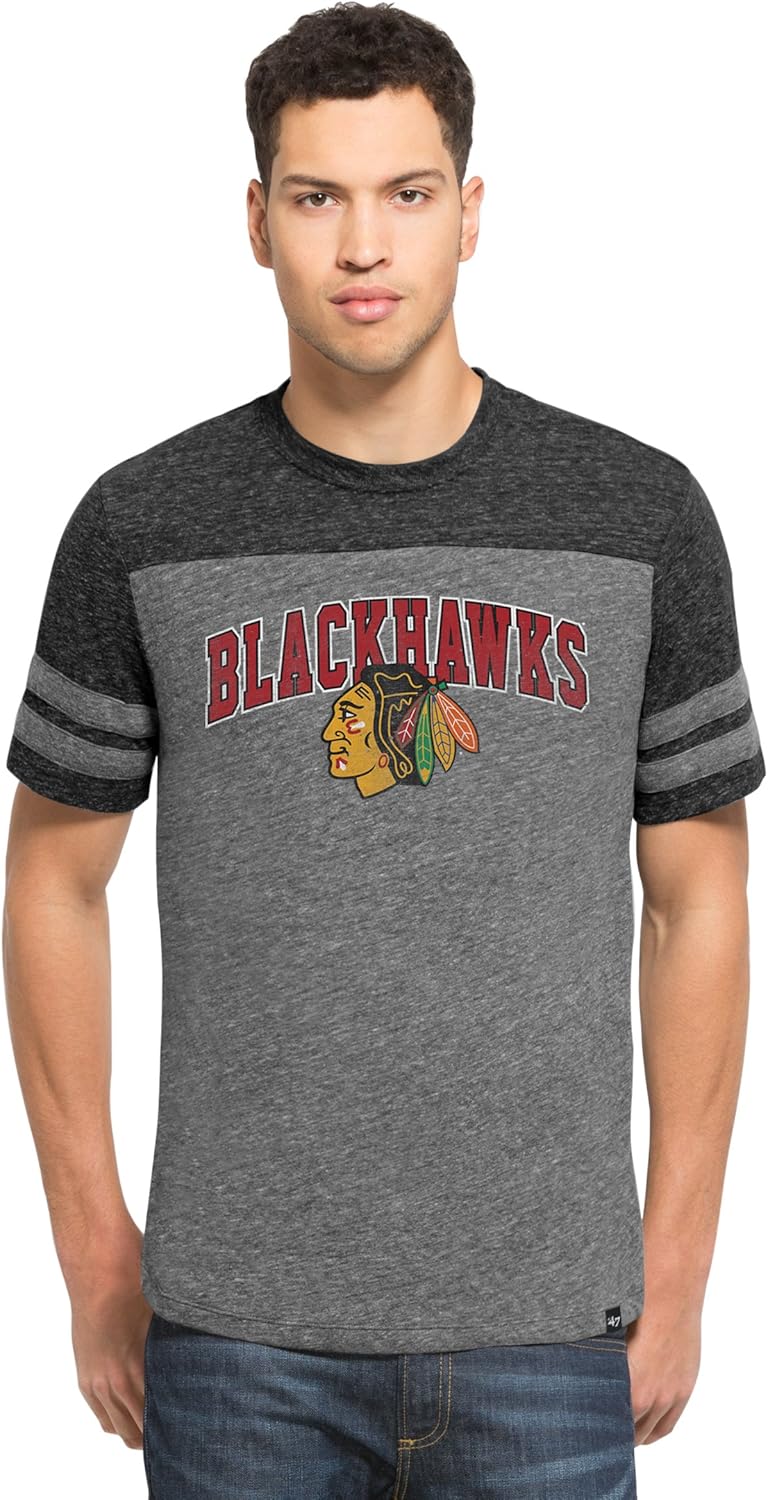
'47 NHL Men's Neps Football Tee
Category: AMAZON FASHION
Show off your team spirit in style with '47's officially-licensed NHL team gear. '47 provides the quality all true fans desire in their gear. '47'S present-day success comes from never forgetting their roots. In 1947, twin brothers and Italian immigrants, Arthur and Henry D'Angelo founded their company Twins Enterprises in Boston, MA. The D'Angelo's sold pennants and other sports memorabilia on the streets around Fenway Park, and were able to grow their business from a single street cart to a premier sports lifestyle brand that uniquely melds sport and style. Now known as '47, they produce a unique mix of the finest headwear and apparel with an unparalleled attention to detail, which has helped established them as a premium global sportswear brand, well-known by fans the world over. '47 is proud to be an officially licensed partner with the key professional American sports leagues -- MLB, NFL, NBA, NHL, and MLS -- as well as over 650 NCAA colleges & universities.
Features: Pull On closure | Machine Wash | Support your favorite team in style & comfort | Classic look & feel - great gift for fans | '47 produces only the finest sportswear for the fashion-conscious fan | Officially licensed product of the NHL | Check out all new '47 caps, knits, t-shirts, hoodies, pullovers, socks, scarves and more -- available for all your favorite teams